Ma Rainey's Black Bottom (film)

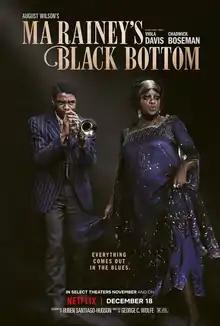
Official release poster

Ma Rainey's Black Bottom is a 2020 American drama film directed by George C. Wolfe and written by Ruben Santiago-Hudson, based on the 1982 play of the same name by August Wilson. The film stars Viola Davis, Chadwick Boseman, Glynn Turman, Colman Domingo, and Michael Potts. Inspired by the career of influential blues singer Ma Rainey, the film dramatizes a turbulent recording session in 1920s Chicago.